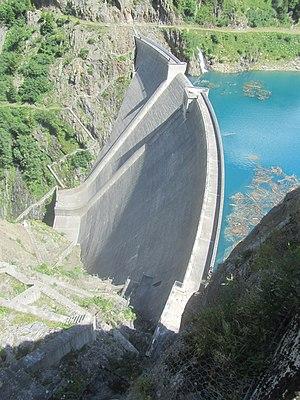
Barrage de La Gittaz.
L’histoire de l'équipement hydroélectrique en Tarentaise, c'est-à-dire du bassin supérieur de l’Isère, a commencé dès la fin du XIXᵉ siècle avec les pionniers de la houille blanche pour répondre aux besoins de leurs entreprises d’électrochimie et d’électrométallurgie. Dès la création d’Électricité de France, en 1946, un aménagement intégral au service du réseau national a été entrepris. Il a été exécuté prioritairement en un temps record de 13 ans, avec des ouvrages majeurs comme le barrage du Chevril, la centrale de Malgovert et l'aménagement de Roselend - La Bâthie. À l’ère du nucléaire, l’aménagement en pompage-turbinage se limite au cas de la centrale de La Coche, aménagée dès 1975.